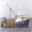
Label: ship